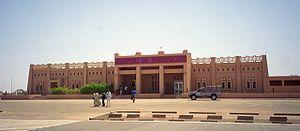
La région de Tombouctou est la sixième région administrative du Mali. Son chef-lieu est la ville de Tombouctou.
L'aéroport international de Tombouctou est un aéroport situé à 5 kilomètres du centre-ville de Tombouctou dans la région de Tombouctou au Mali.
L'Azawad, également orthographié Azaouad ou Azaouâd, est un territoire presque entièrement désertique situé dans le Nord du Mali recouvrant des zones saharienne et sahélienne, dont les touaregs réclament l'indépendance, qu'ils ont proclamée en 2012, avant d'y renoncer le 14 février 2013. Aucun État n'a reconnu cette revendication et le territoire est le plus souvent appelé « Nord du Mali » ou par anglicisme « Nord-Mali ». Le mot azawad est un mot signifiant « zone de pâturage » et dérive du mot tamasheq Azawagh. Le gouvernement du Mali considère le simple emploi de cette dénomination comme séditieux
Aéroports du Mali est une entreprise malienne chargé de l’exploitation commerciale, la protection et le développement des installations et équipements des aéroports du Mali ouverts à la circulation aérienne publique.